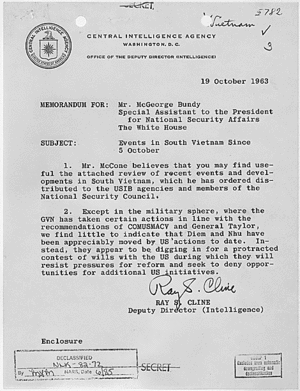
Le Conseil de sécurité nationale est une organisation administrative dépendant directement du président des États-Unis. Il a un rôle de conseil, de coordination et parfois d’impulsion sur les sujets de politique étrangère, de sécurité nationale, et plus généralement sur l’ensemble des questions stratégiques. Il est en cela un acteur peu connu, mais majeur, parfois prédominant, de la politique étrangère des États-Unis.